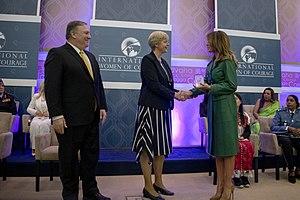
Orla Treacy, née en 1973 à Bray en Irlande, est une religieuse qui fait partie de la congrégation des sœurs de Lorette. Le 7 mars 2019, elle reçoit le prix international de la femme de courage.